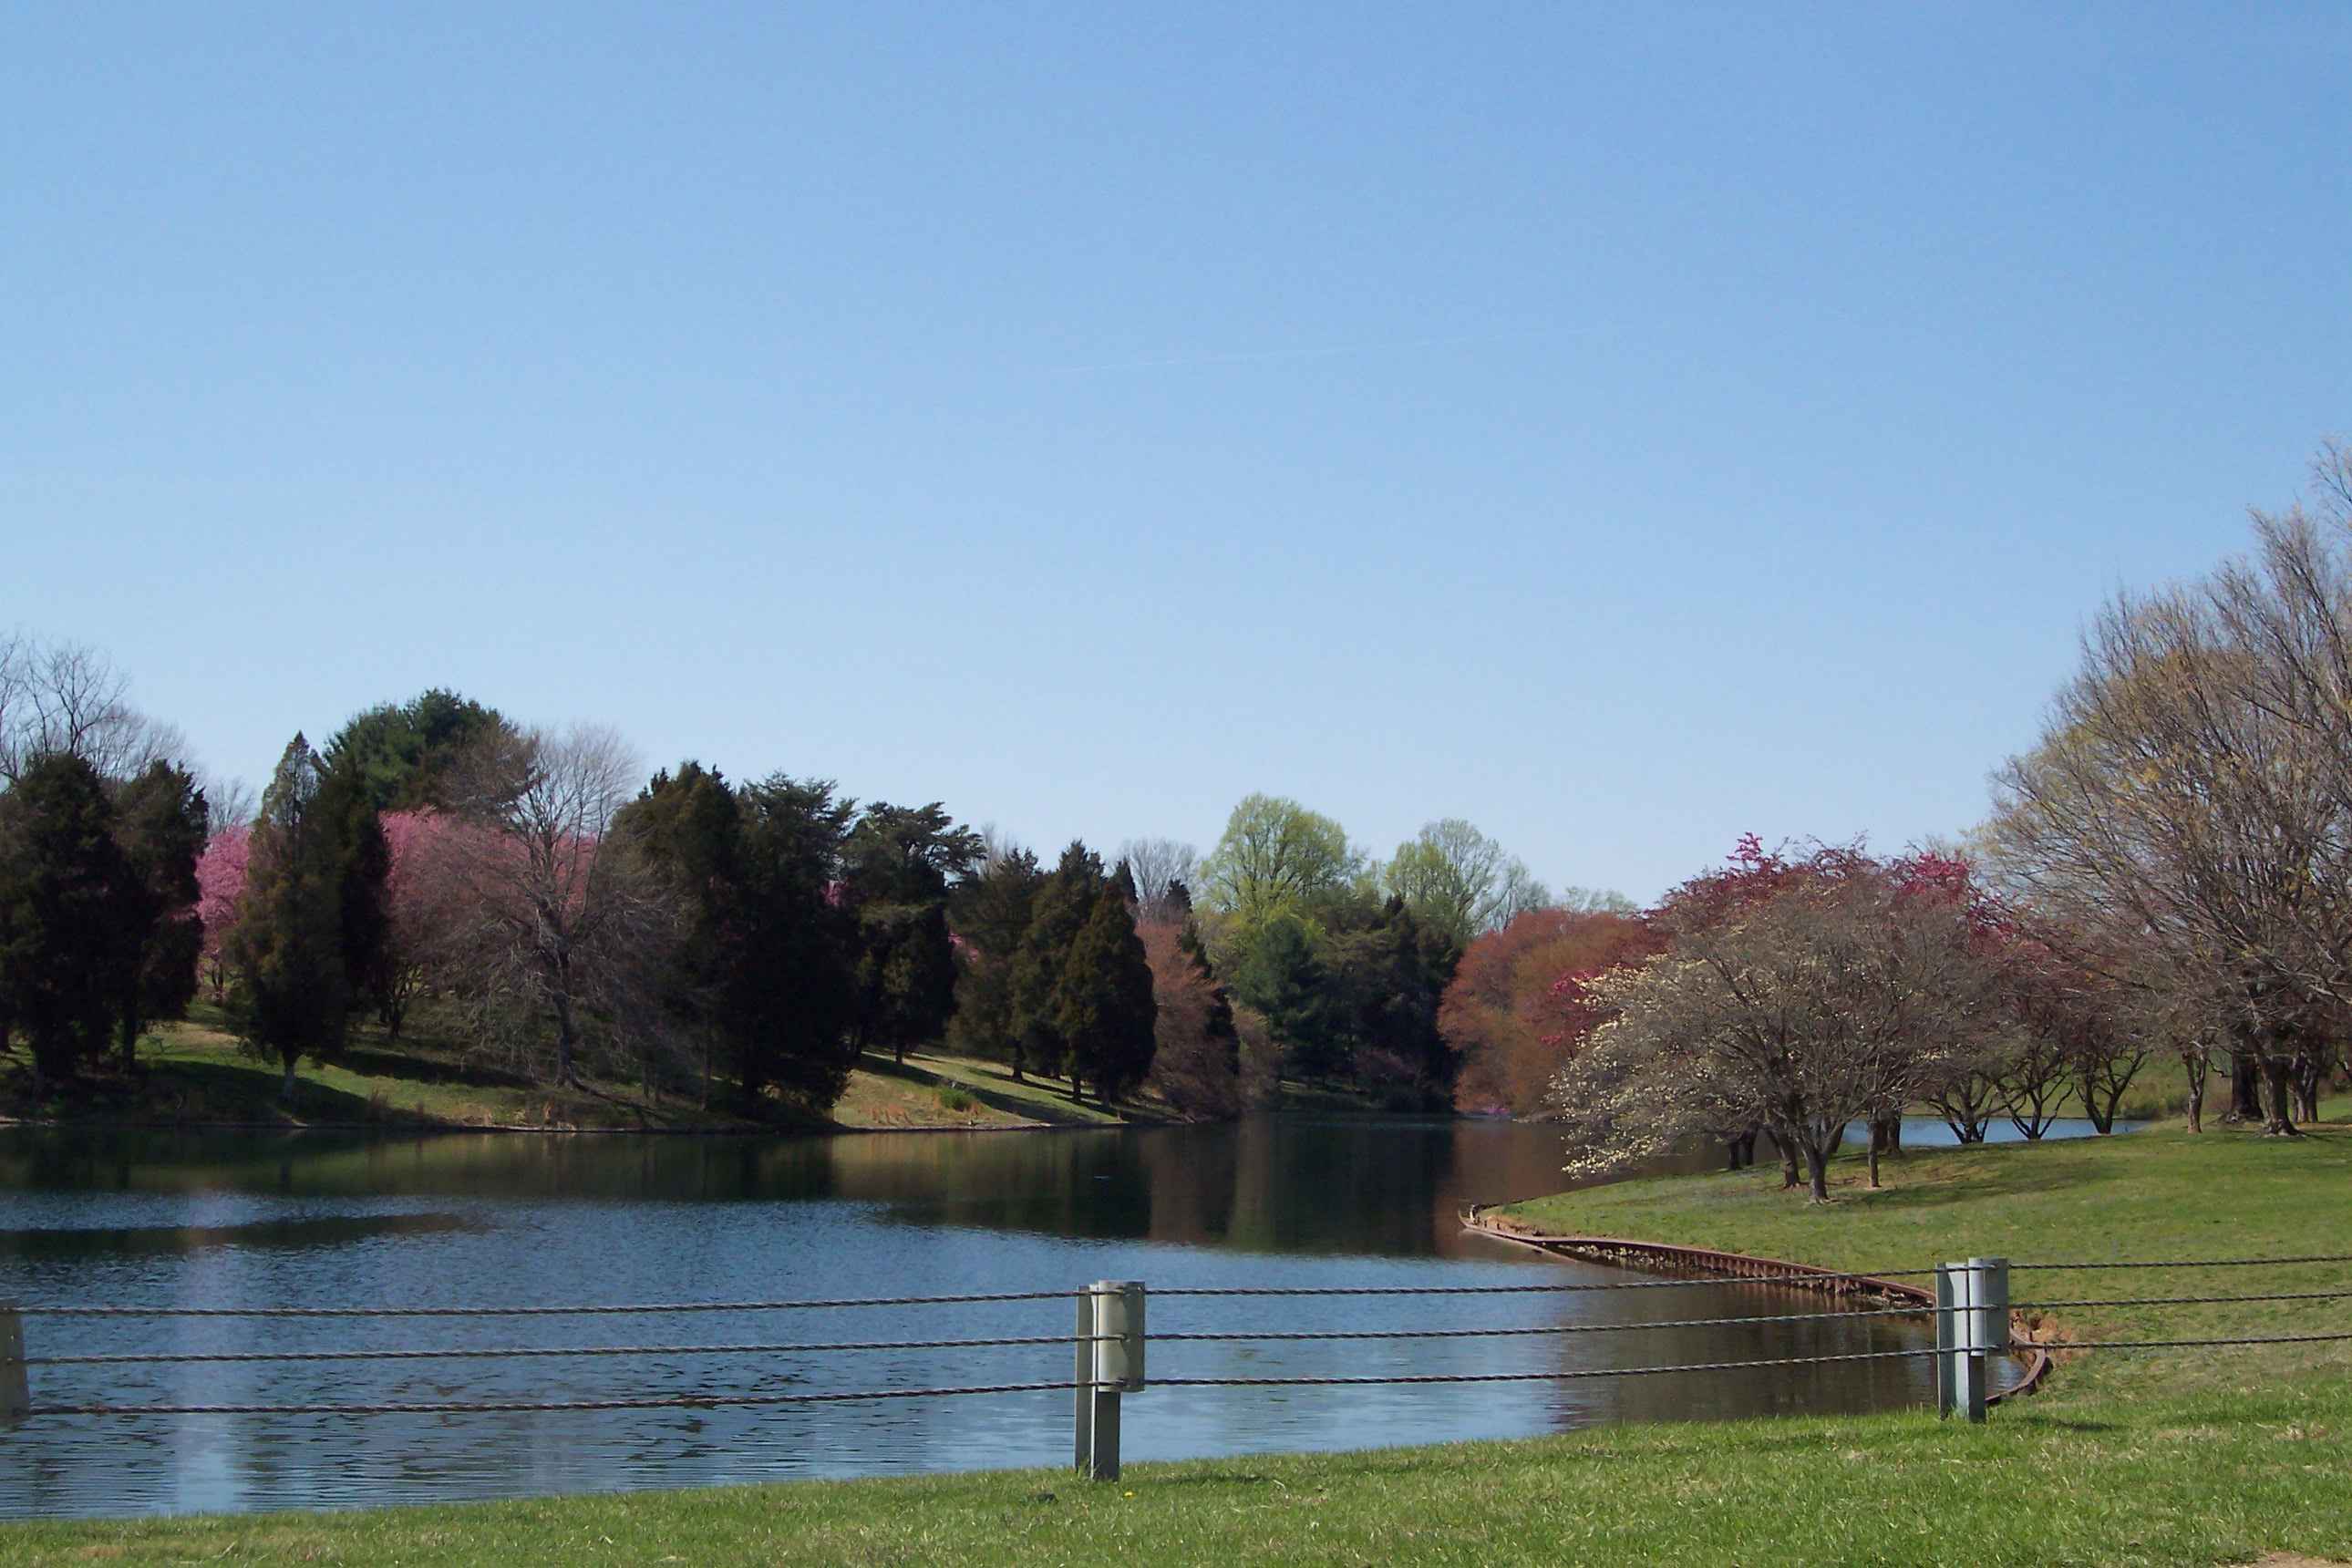
tree, water, nature, outdoor, sky, lake, view, river, summer, pond, foliage, reflection, tranquil, scenic, peaceful, natural, autumn, park, scenery, calm, reservoir, season, waterway, body of water